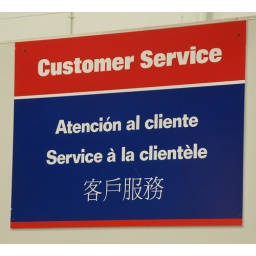
&amp;quot;Customer Service&amp;quot; sign in English, Spanish, French, and Chinese was spotted in The Home Depot (Durham, NC 2009)